Isabella Bird

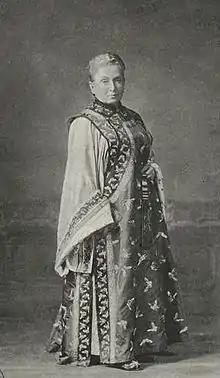
Isabella Bird wearing Manchurian clothing from a journey through China.

Bird left Britain again in 1872, going initially to Australia, which she disliked, and then to Hawaii (known in Europe as the Sandwich Islands), her love for which prompted her second book (published three years later). While there, she climbed Mauna Kea and Mauna Loa. She then moved on to Colorado, where she had heard the air was excellent for the infirm. Dressed practically and riding not sidesaddle but frontwards like a man (though she threatened to sue the "Times" for saying she dressed like one), she covered over 800 miles in the Rocky Mountains in 1873. Her letters to her sister, first printed in the magazine "The Leisure Hour", comprised Bird's fourth and perhaps most famous book, "A Lady's Life in the Rocky Mountains".